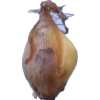
Label: onion